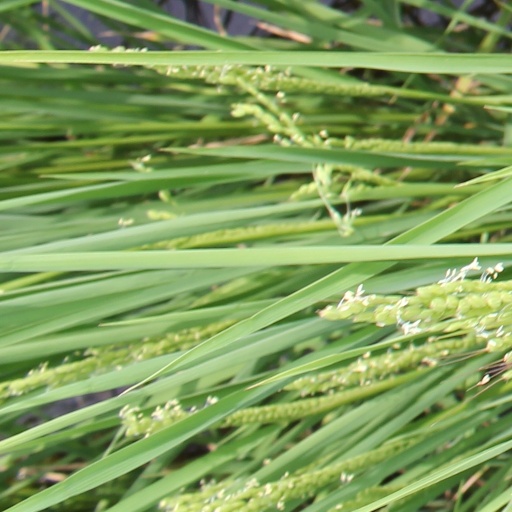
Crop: rice